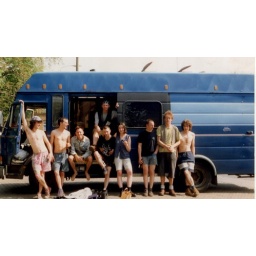
People might remember seeing the old blue bus winding it's way around the streets of Nottingham